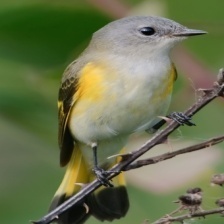
Species: AMERICAN REDSTART
Scientific name: SETOPHAGA RUTICILLA